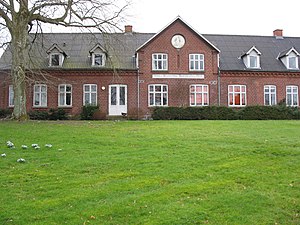
Rebild Kommune
Støvring Højskole
Rebild Kommune er beliggende i Region Nordjylland. Kommunen er omsluttet af nabokommunerne Aalborg Kommune, Vesthimmerlands Kommune og Mariagerfjord Kommune.